List of militant Korean independence activist organizations

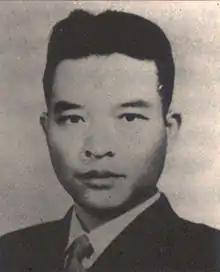
Kim Won-bong, commander of the Heroic Corps, and the Korean Volunteer Corps

The Heroic Corps was an organization founded in Korea in 1919, during the Japanese colonial period. Its activists believed in revolutionary uprising as well as egalitarianism.